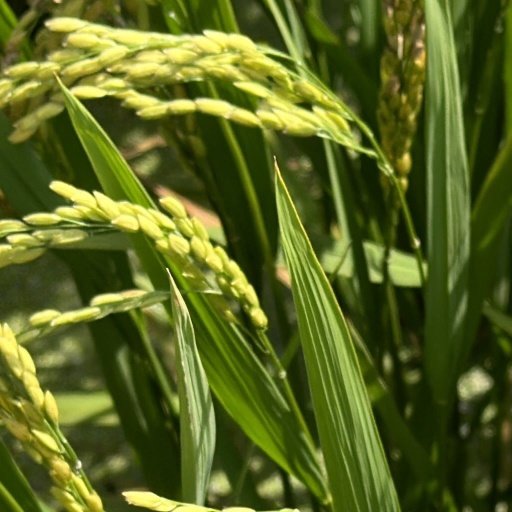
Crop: rice